Brewery District

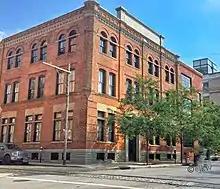
The Born Brewery Building

The Born Brewery building is the only remaining building of Born Brewery, one of four German breweries located on South Front Street during the nineteenth and early twentieth centuries, and was constructed in 1895. The building, which was the brewery's bottling plant, was the Salvation Army Thrift store for a time. In 2007, the building was sold to developers for $2.3 million, who renovated it into 47 apartments. In 2009 the building was listed on the National Register of Historic Places.